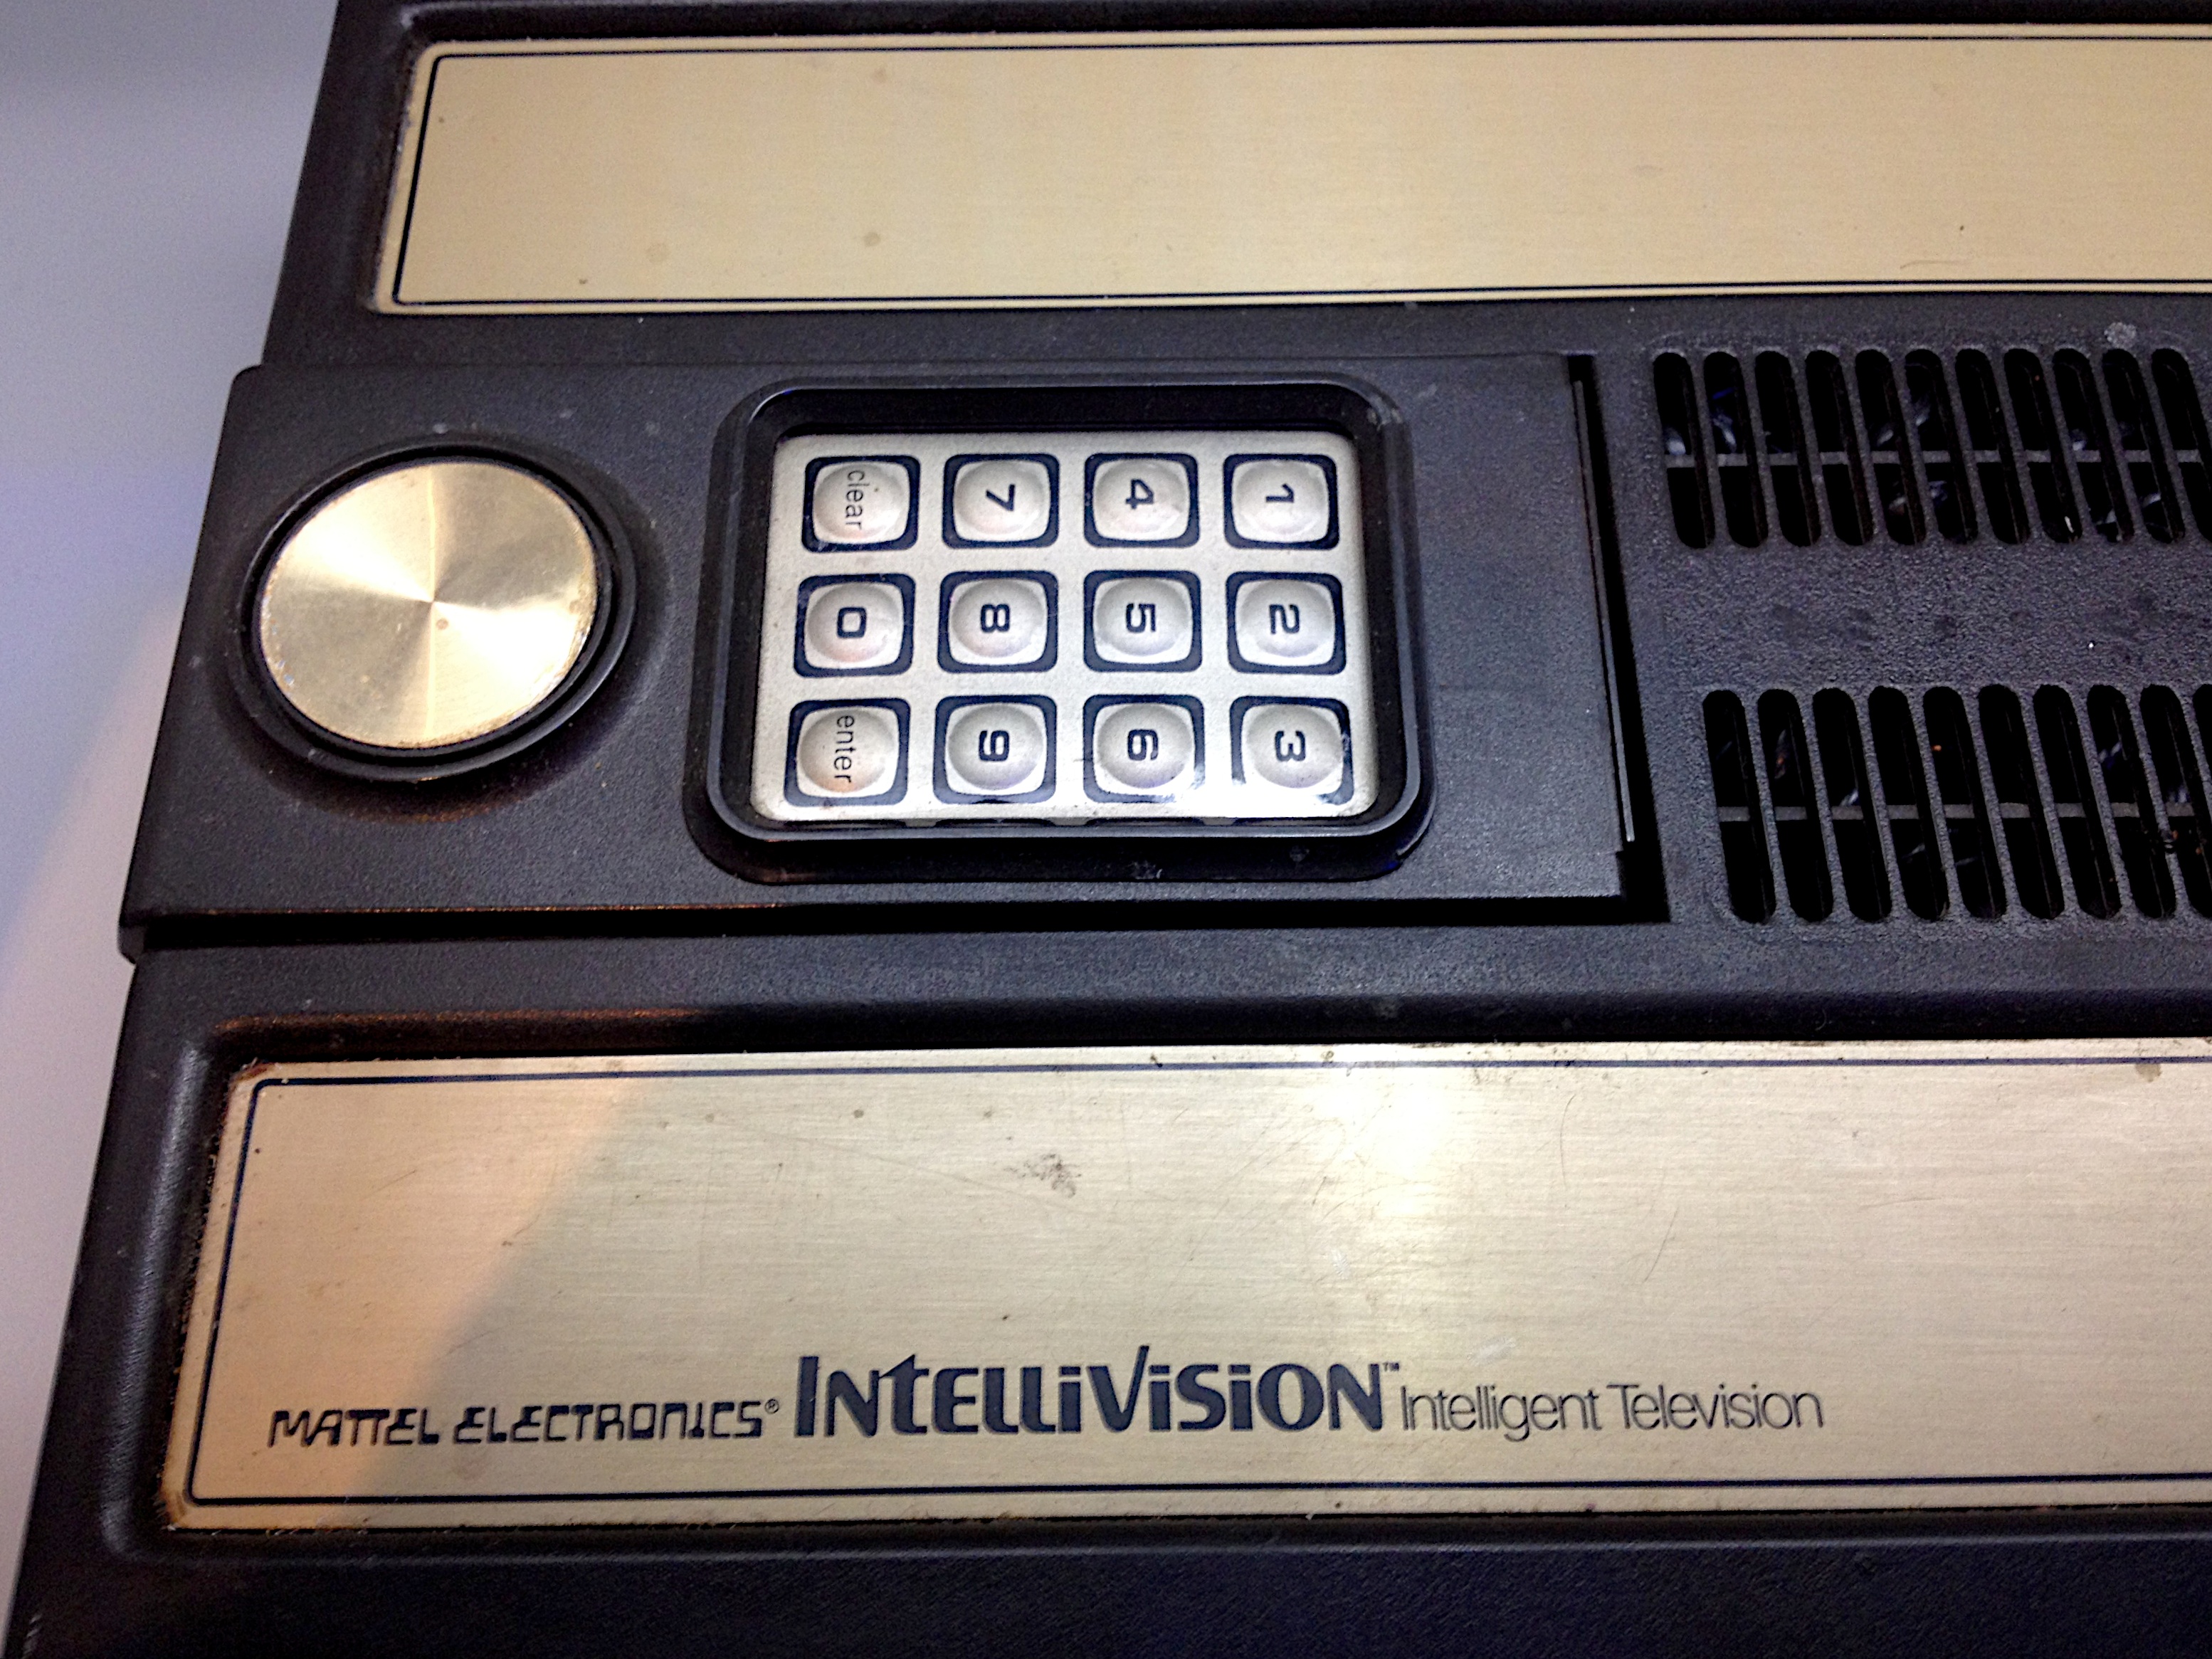
technology, eye, videogames, personal computer hardware, vehicle registration plate